Trondheim byleksikon

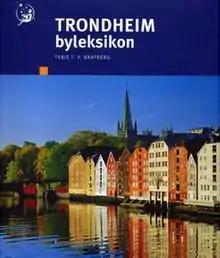
Cover of the 2008 edition

Trondheim byleksikon ("Trondheim City Encyclopedia") is a printed encyclopedia which covers Trondheim, Norway. Published by Kunnskapsforlaget and written by Terje Bratberg, the first edition was published in 1996 ahead of the city's 1000th anniversary the following year. The first edition contained 4200 entries. Støren's book contents have been an important part of the basic material for the city encyclopedia. Place and name in Trondheim referred only to the districts that lay within the city limits of 1892, as well as Bymarka and the old Lade parish, that is, Strinda herred with the exception of Bratsberg parish. The districts of Tiller, Leinstrand and Byneset were therefore not covered. The second edition was published in 2008 and contains 5000 entries. According to the author, a large part of the expansion is connected with better coverage of businesses and commerce.